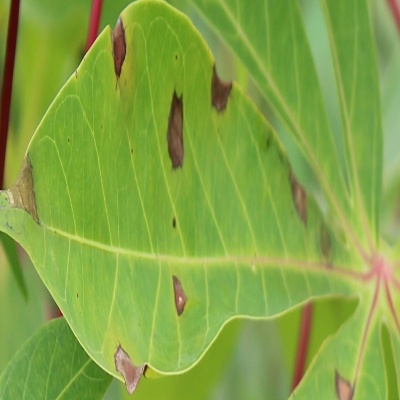
Crop: Cassava
Condition: brown spot